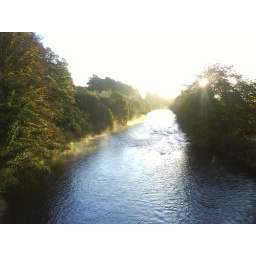
you can just make out doune castle in the background and the mist on the river